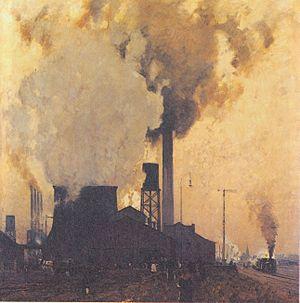
Eugen Felix Prosper Bracht est un peintre allemand.